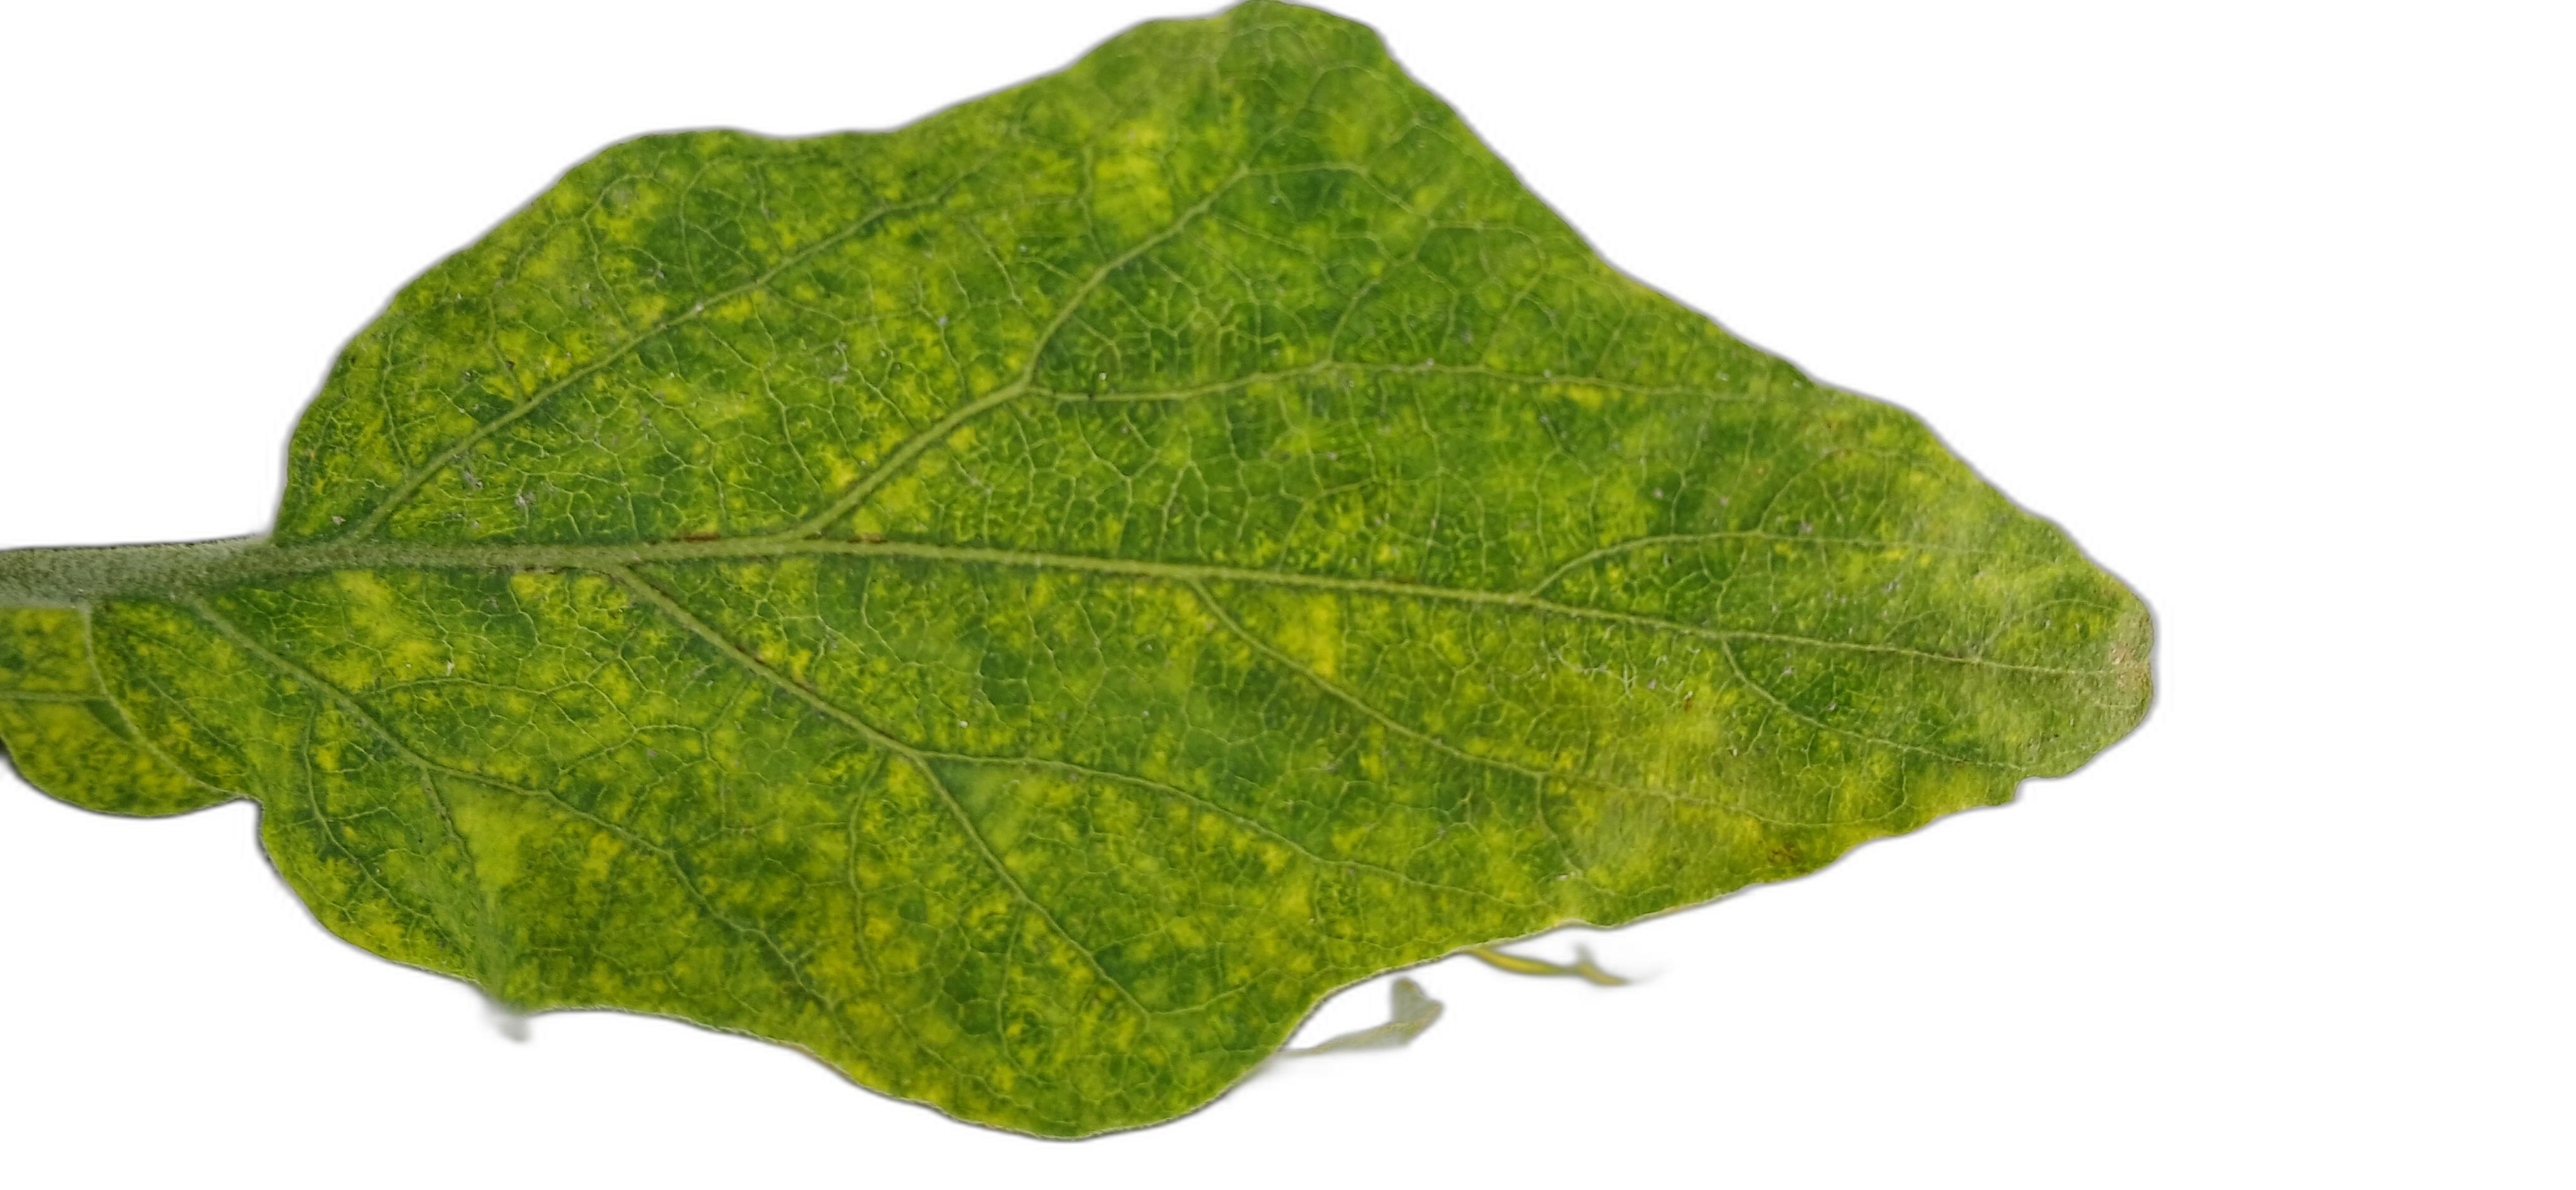
Label: Mosaic Virus Disease